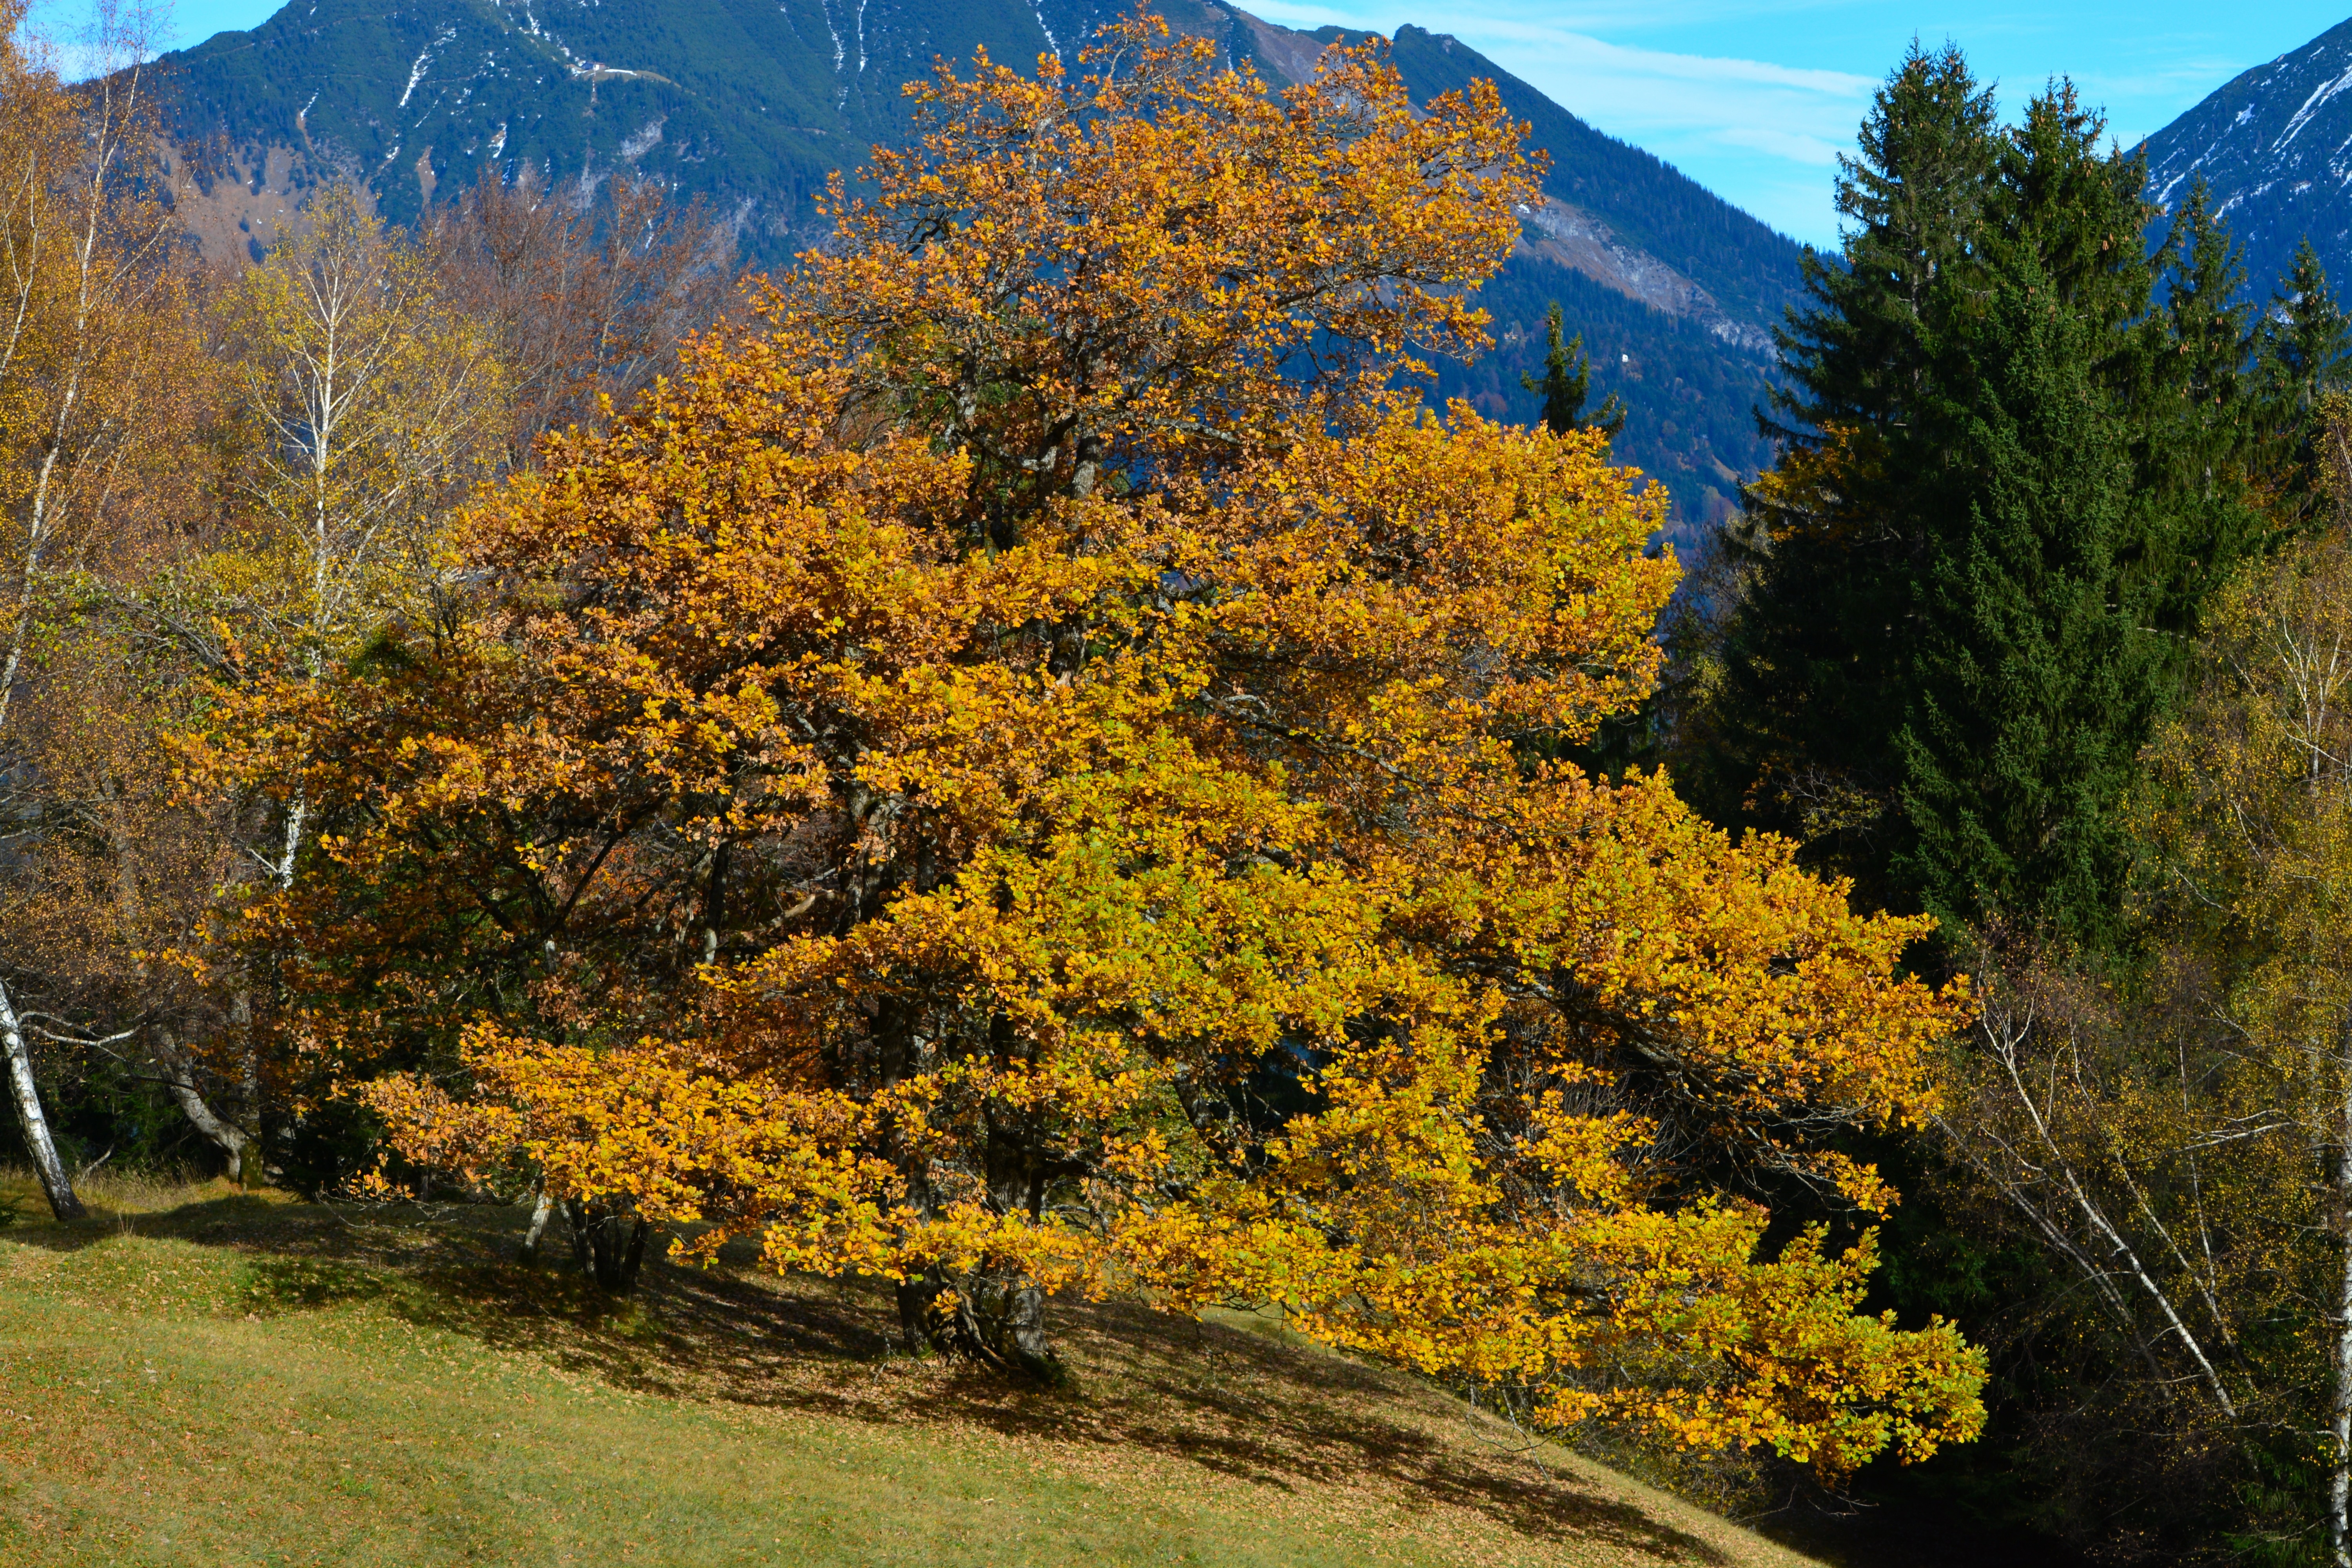
tree, forest, mountain, plant, meadow, leaf, flower, autumn, season, mountains, shrub, deciduous, woodland, larch, ecosystem, beech, biome, woody plant, temperate broadleaf and mixed forest, temperate coniferous forest